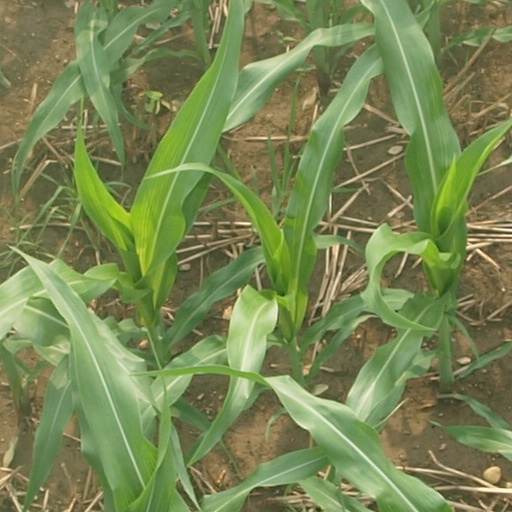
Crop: maize; corn